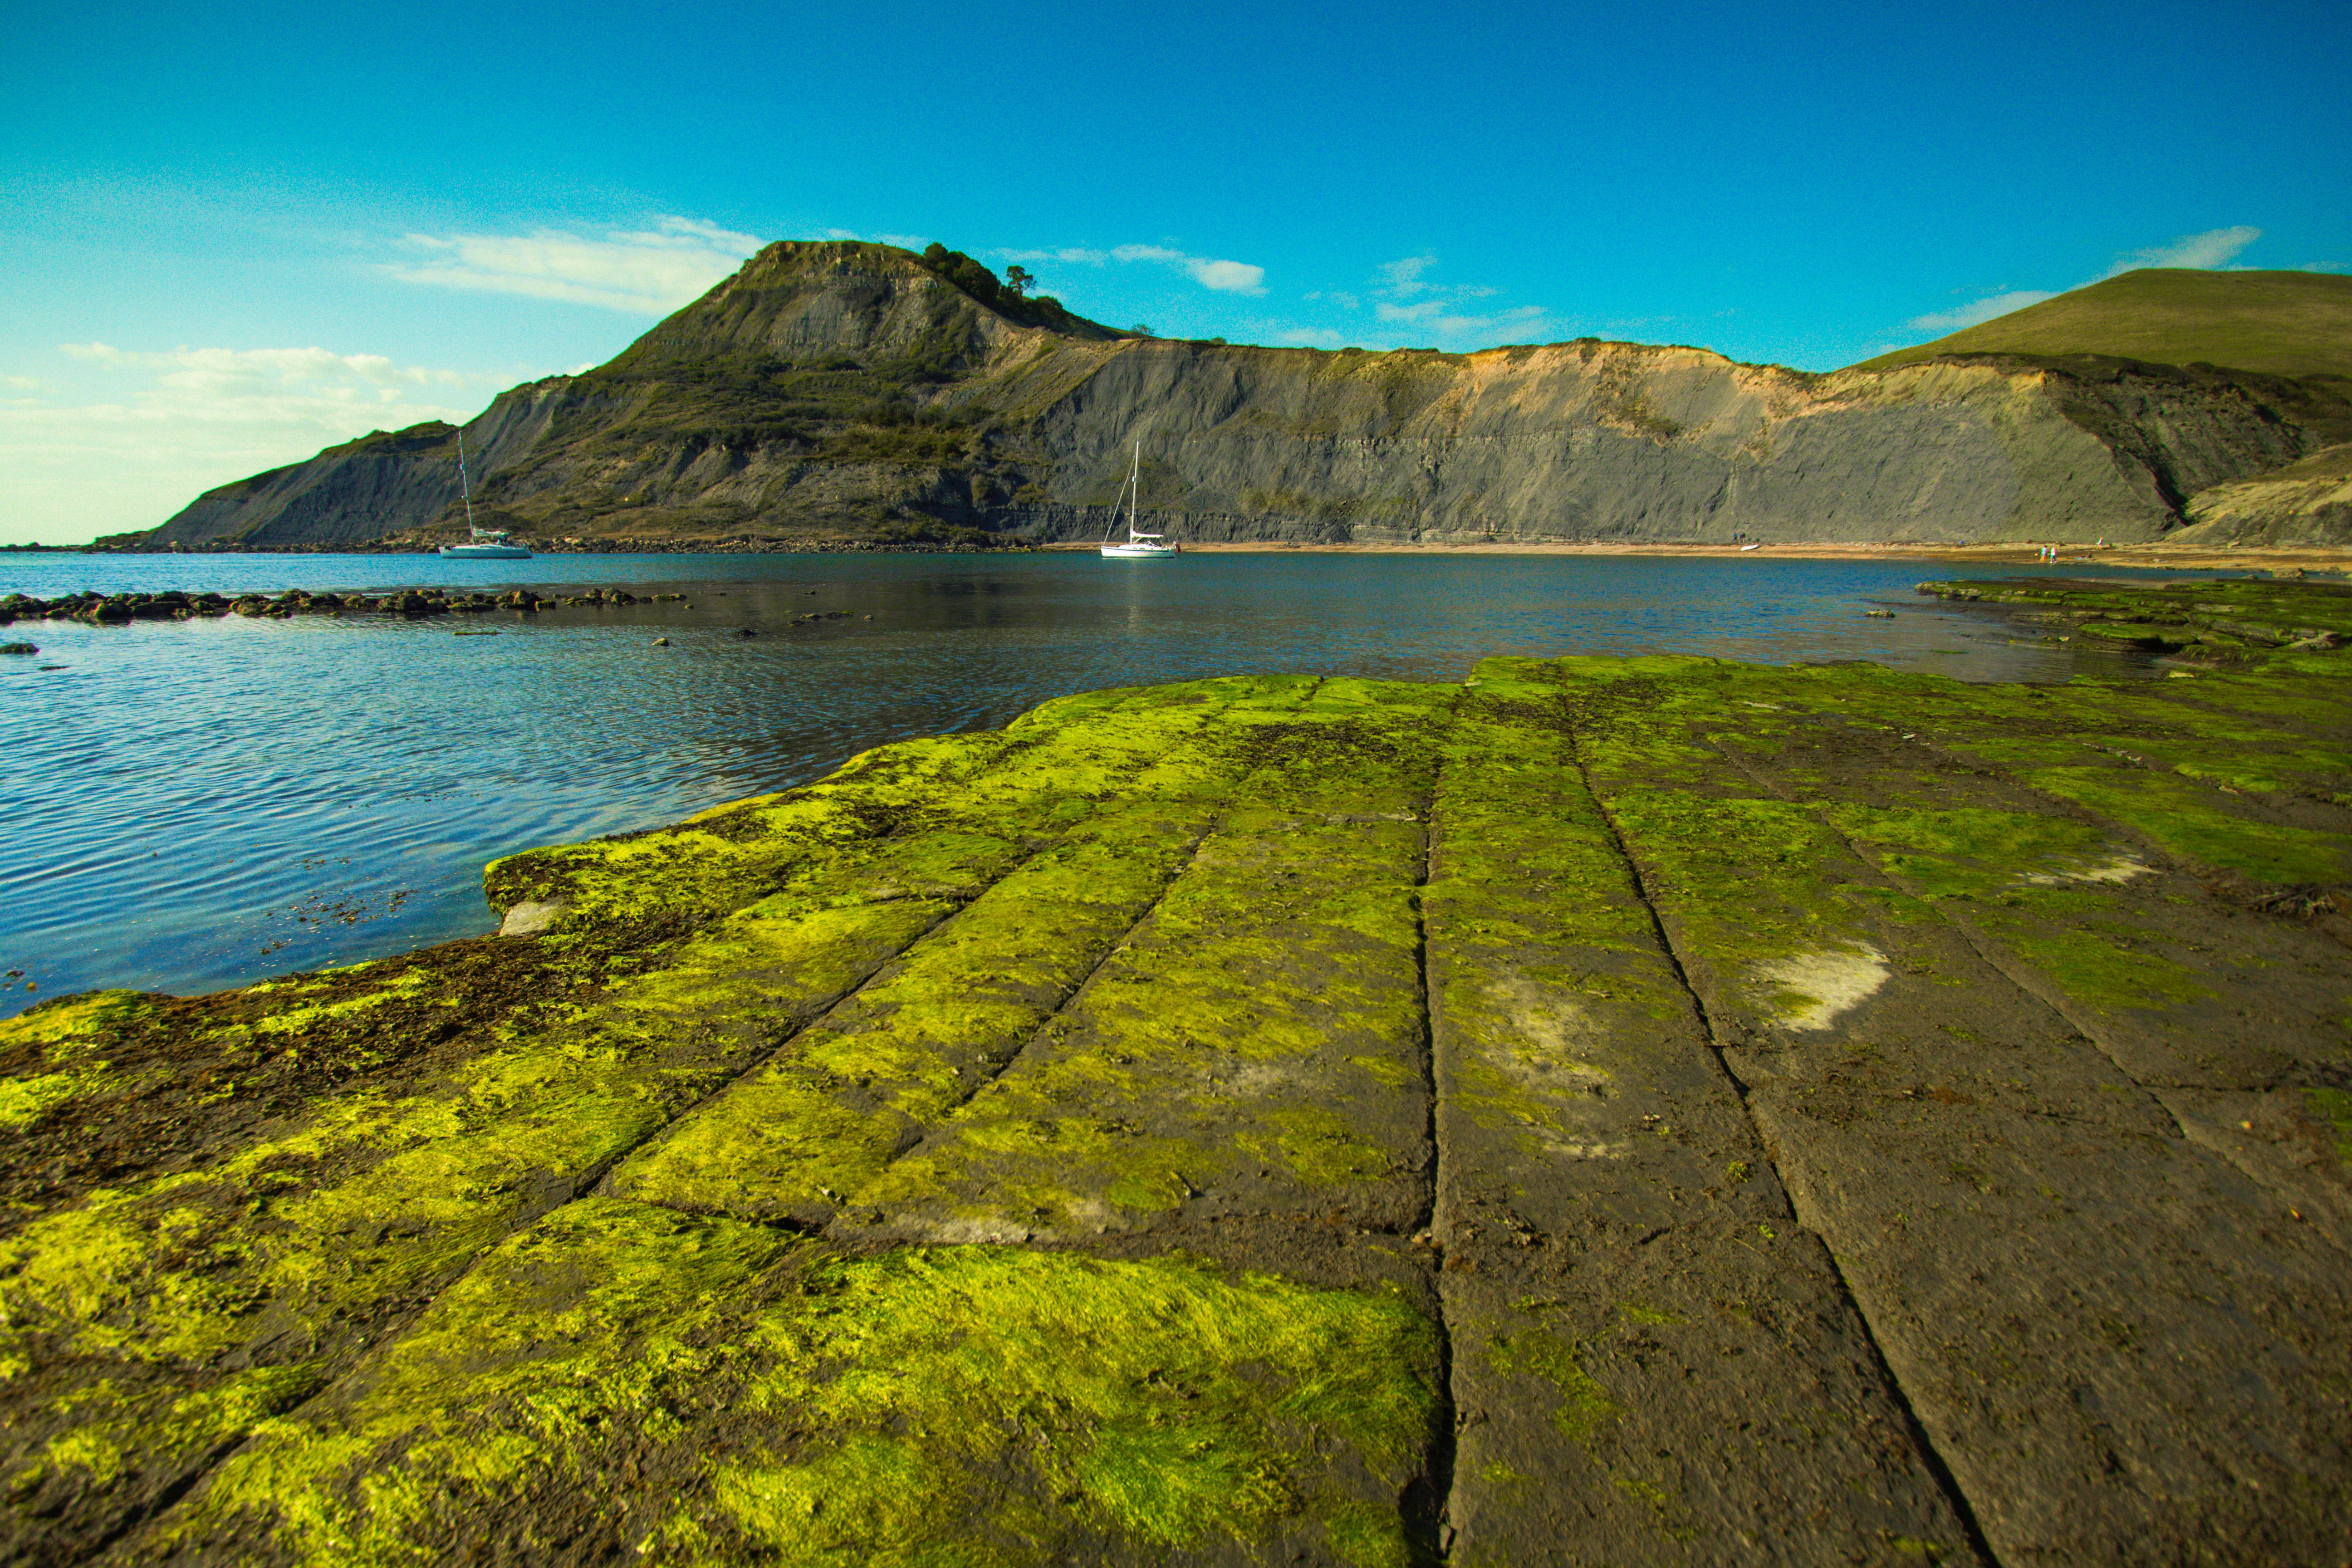
landscape, sea, coast, nature, wilderness, mountain, sunlight, hill, lake, mountain range, cliff, reflection, united states of america, bay, fjord, reservoir, highland, terrain, national park, plateau, fell, loch, rural area, landform, aerial photography, chapman's pool, geographical feature, mountainous landforms